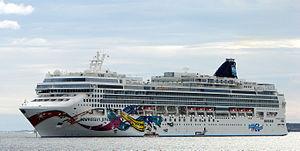
Le Norwegian Jewel est un paquebot de la classe Jewel de Norwegian Cruise Line construit en 2004 dans le chantier naval Meyer Werft. Il est le sister-ship du Norwegian Pearl.